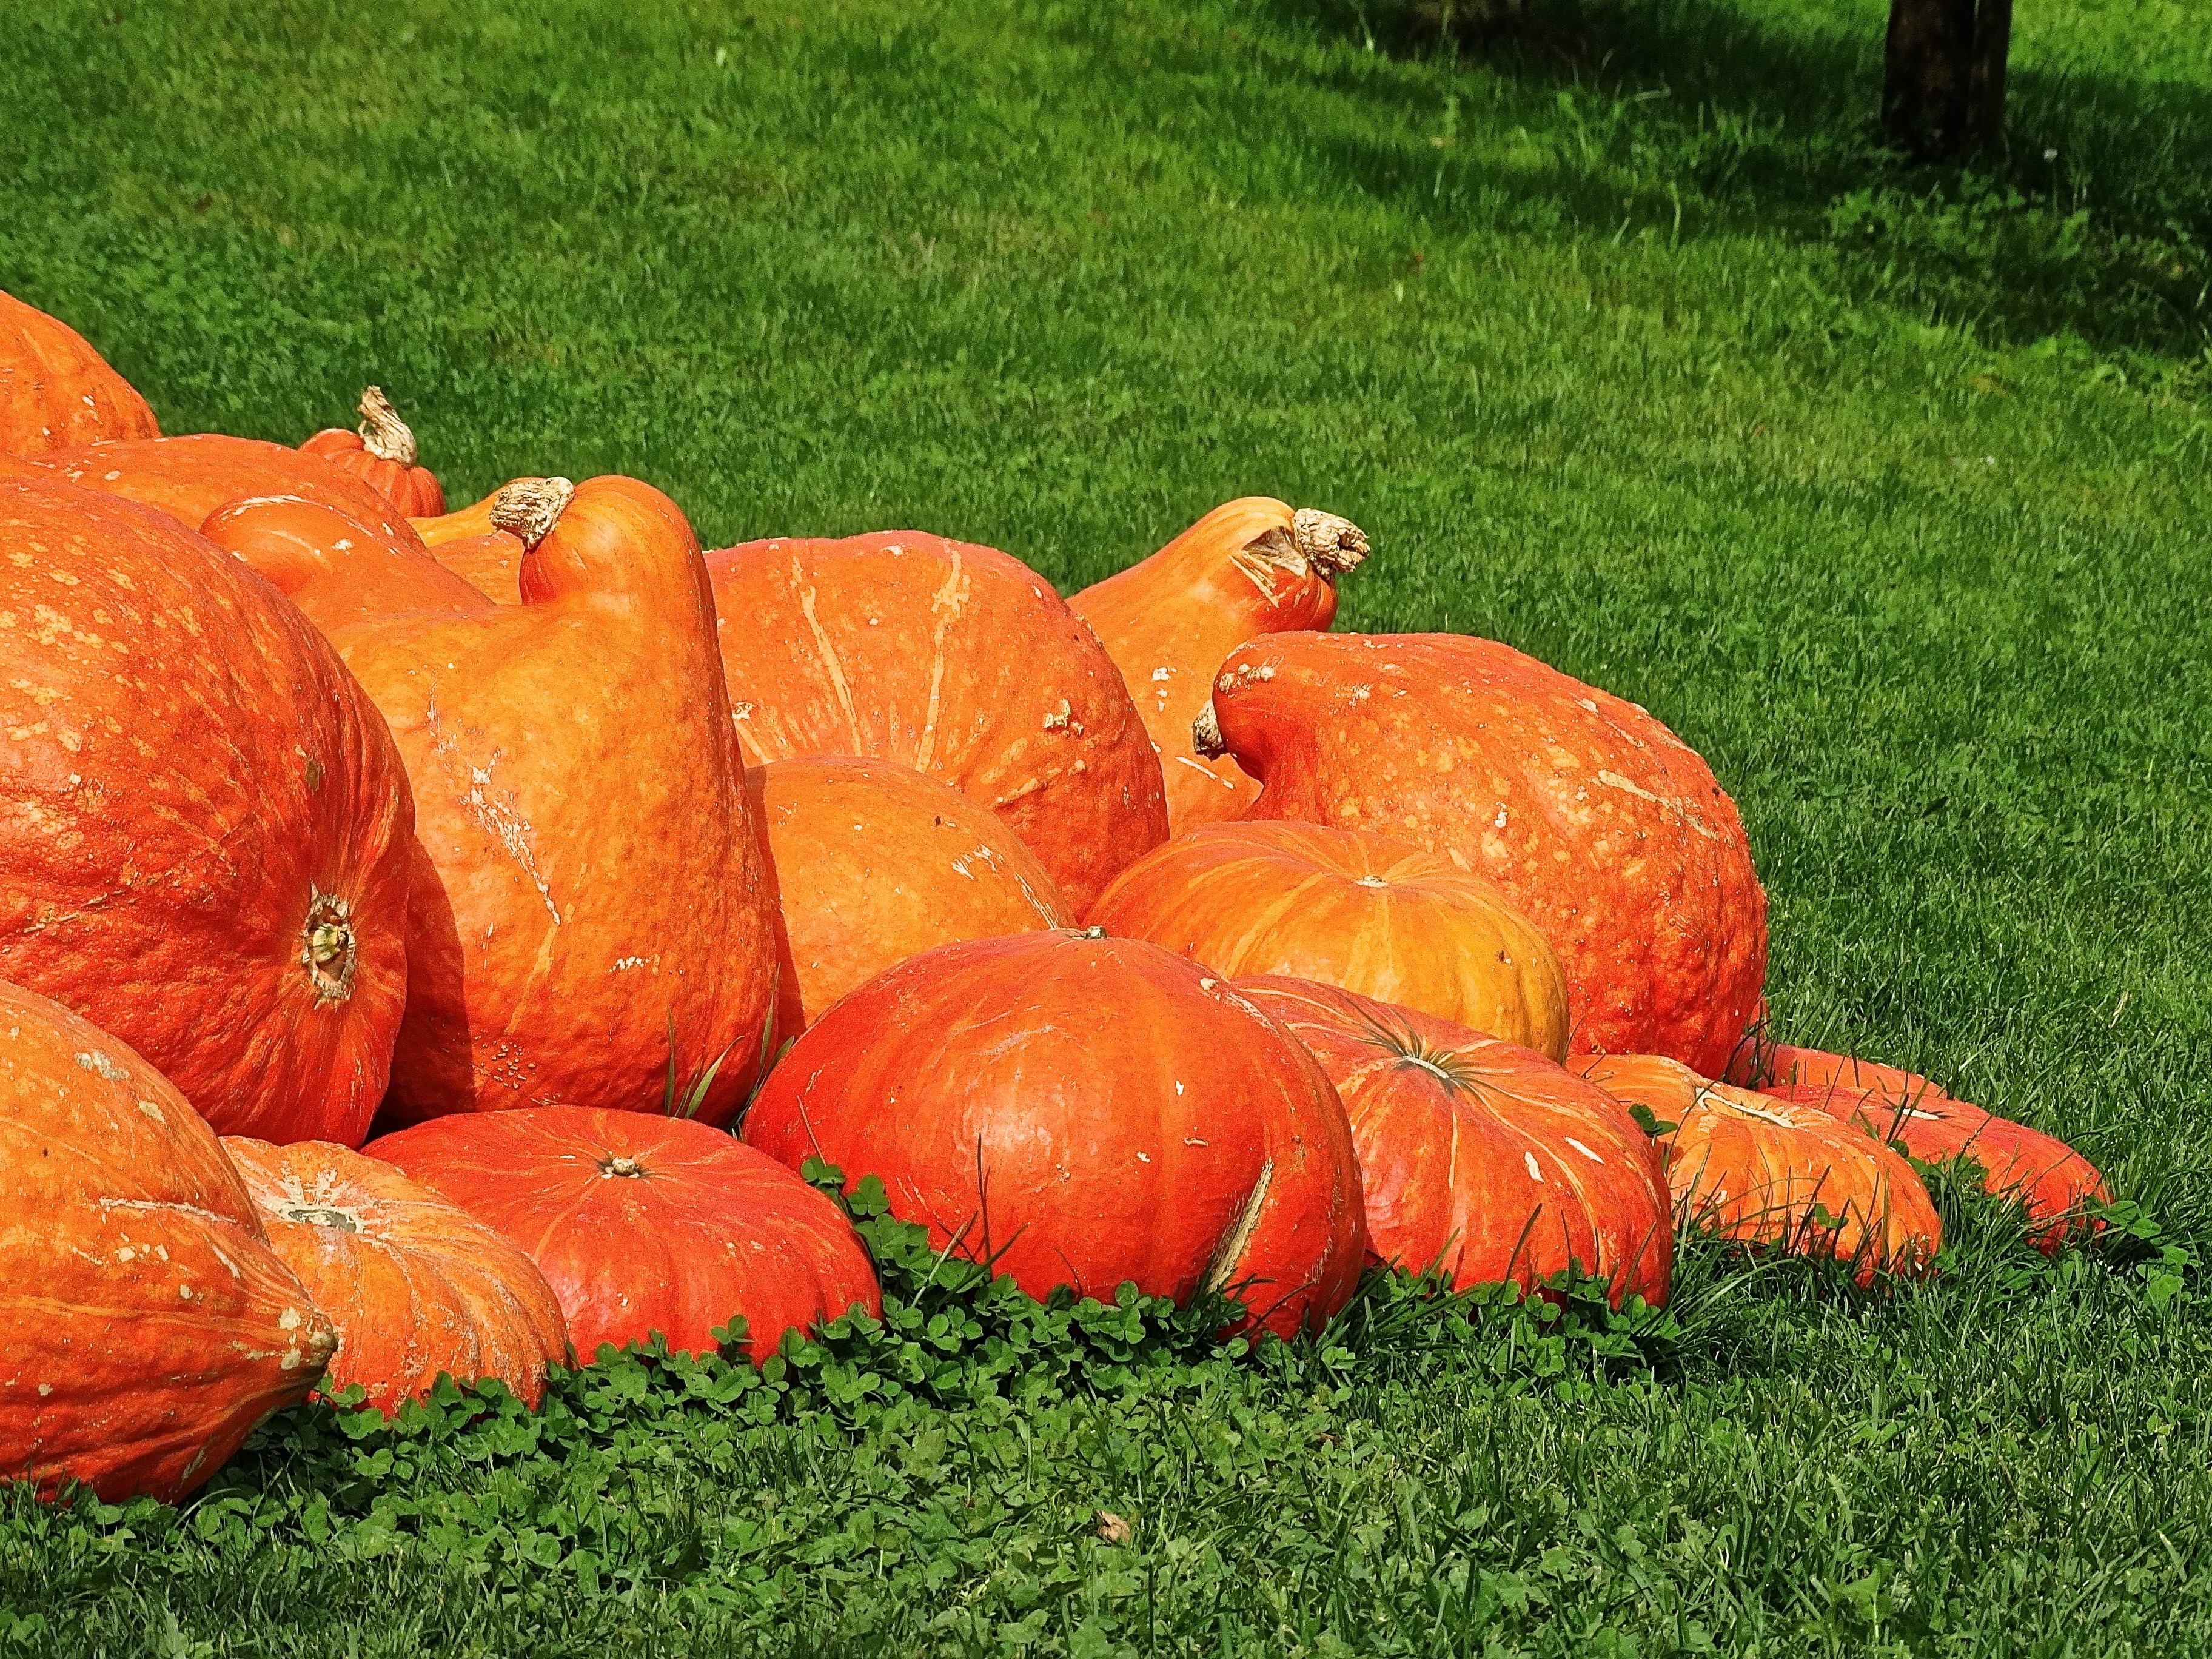
meadow, orange, green, produce, vegetable, autumn, pumpkin, gourd, calabaza, cucurbita, autumn motives, winter squash